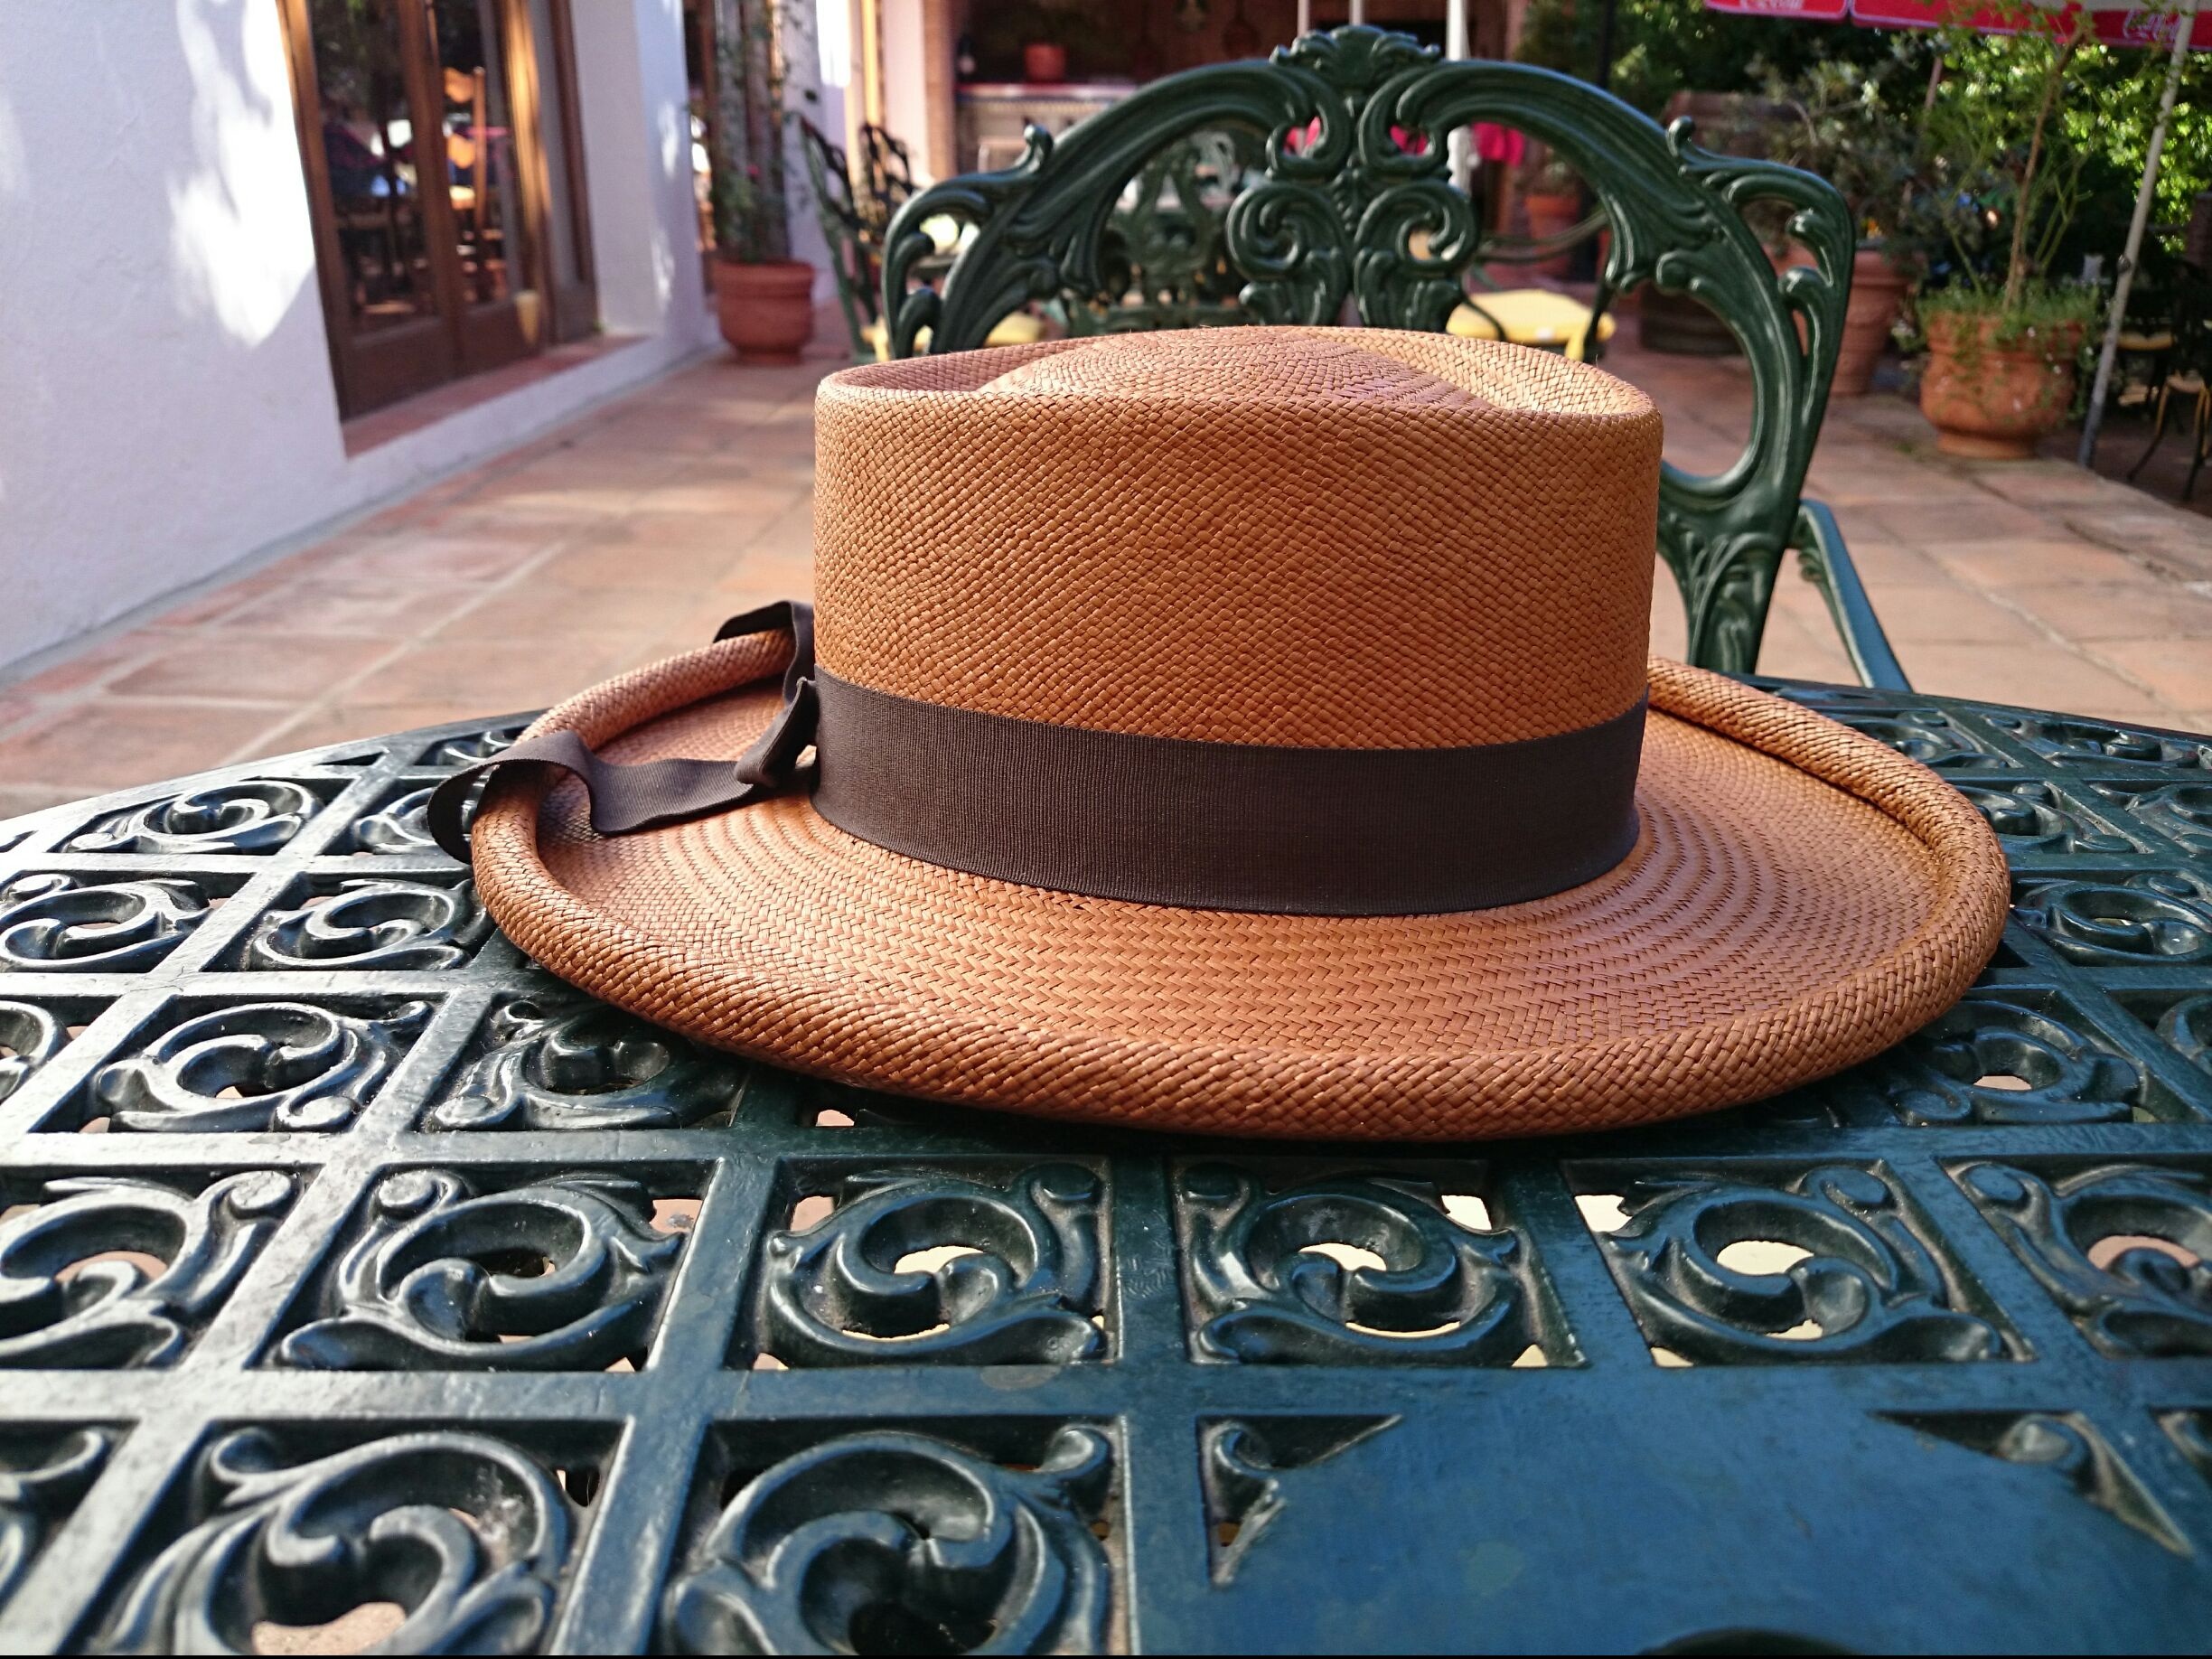
table, restaurant, bar, environment, relax, hat, clothing, chairs, fashion accessory